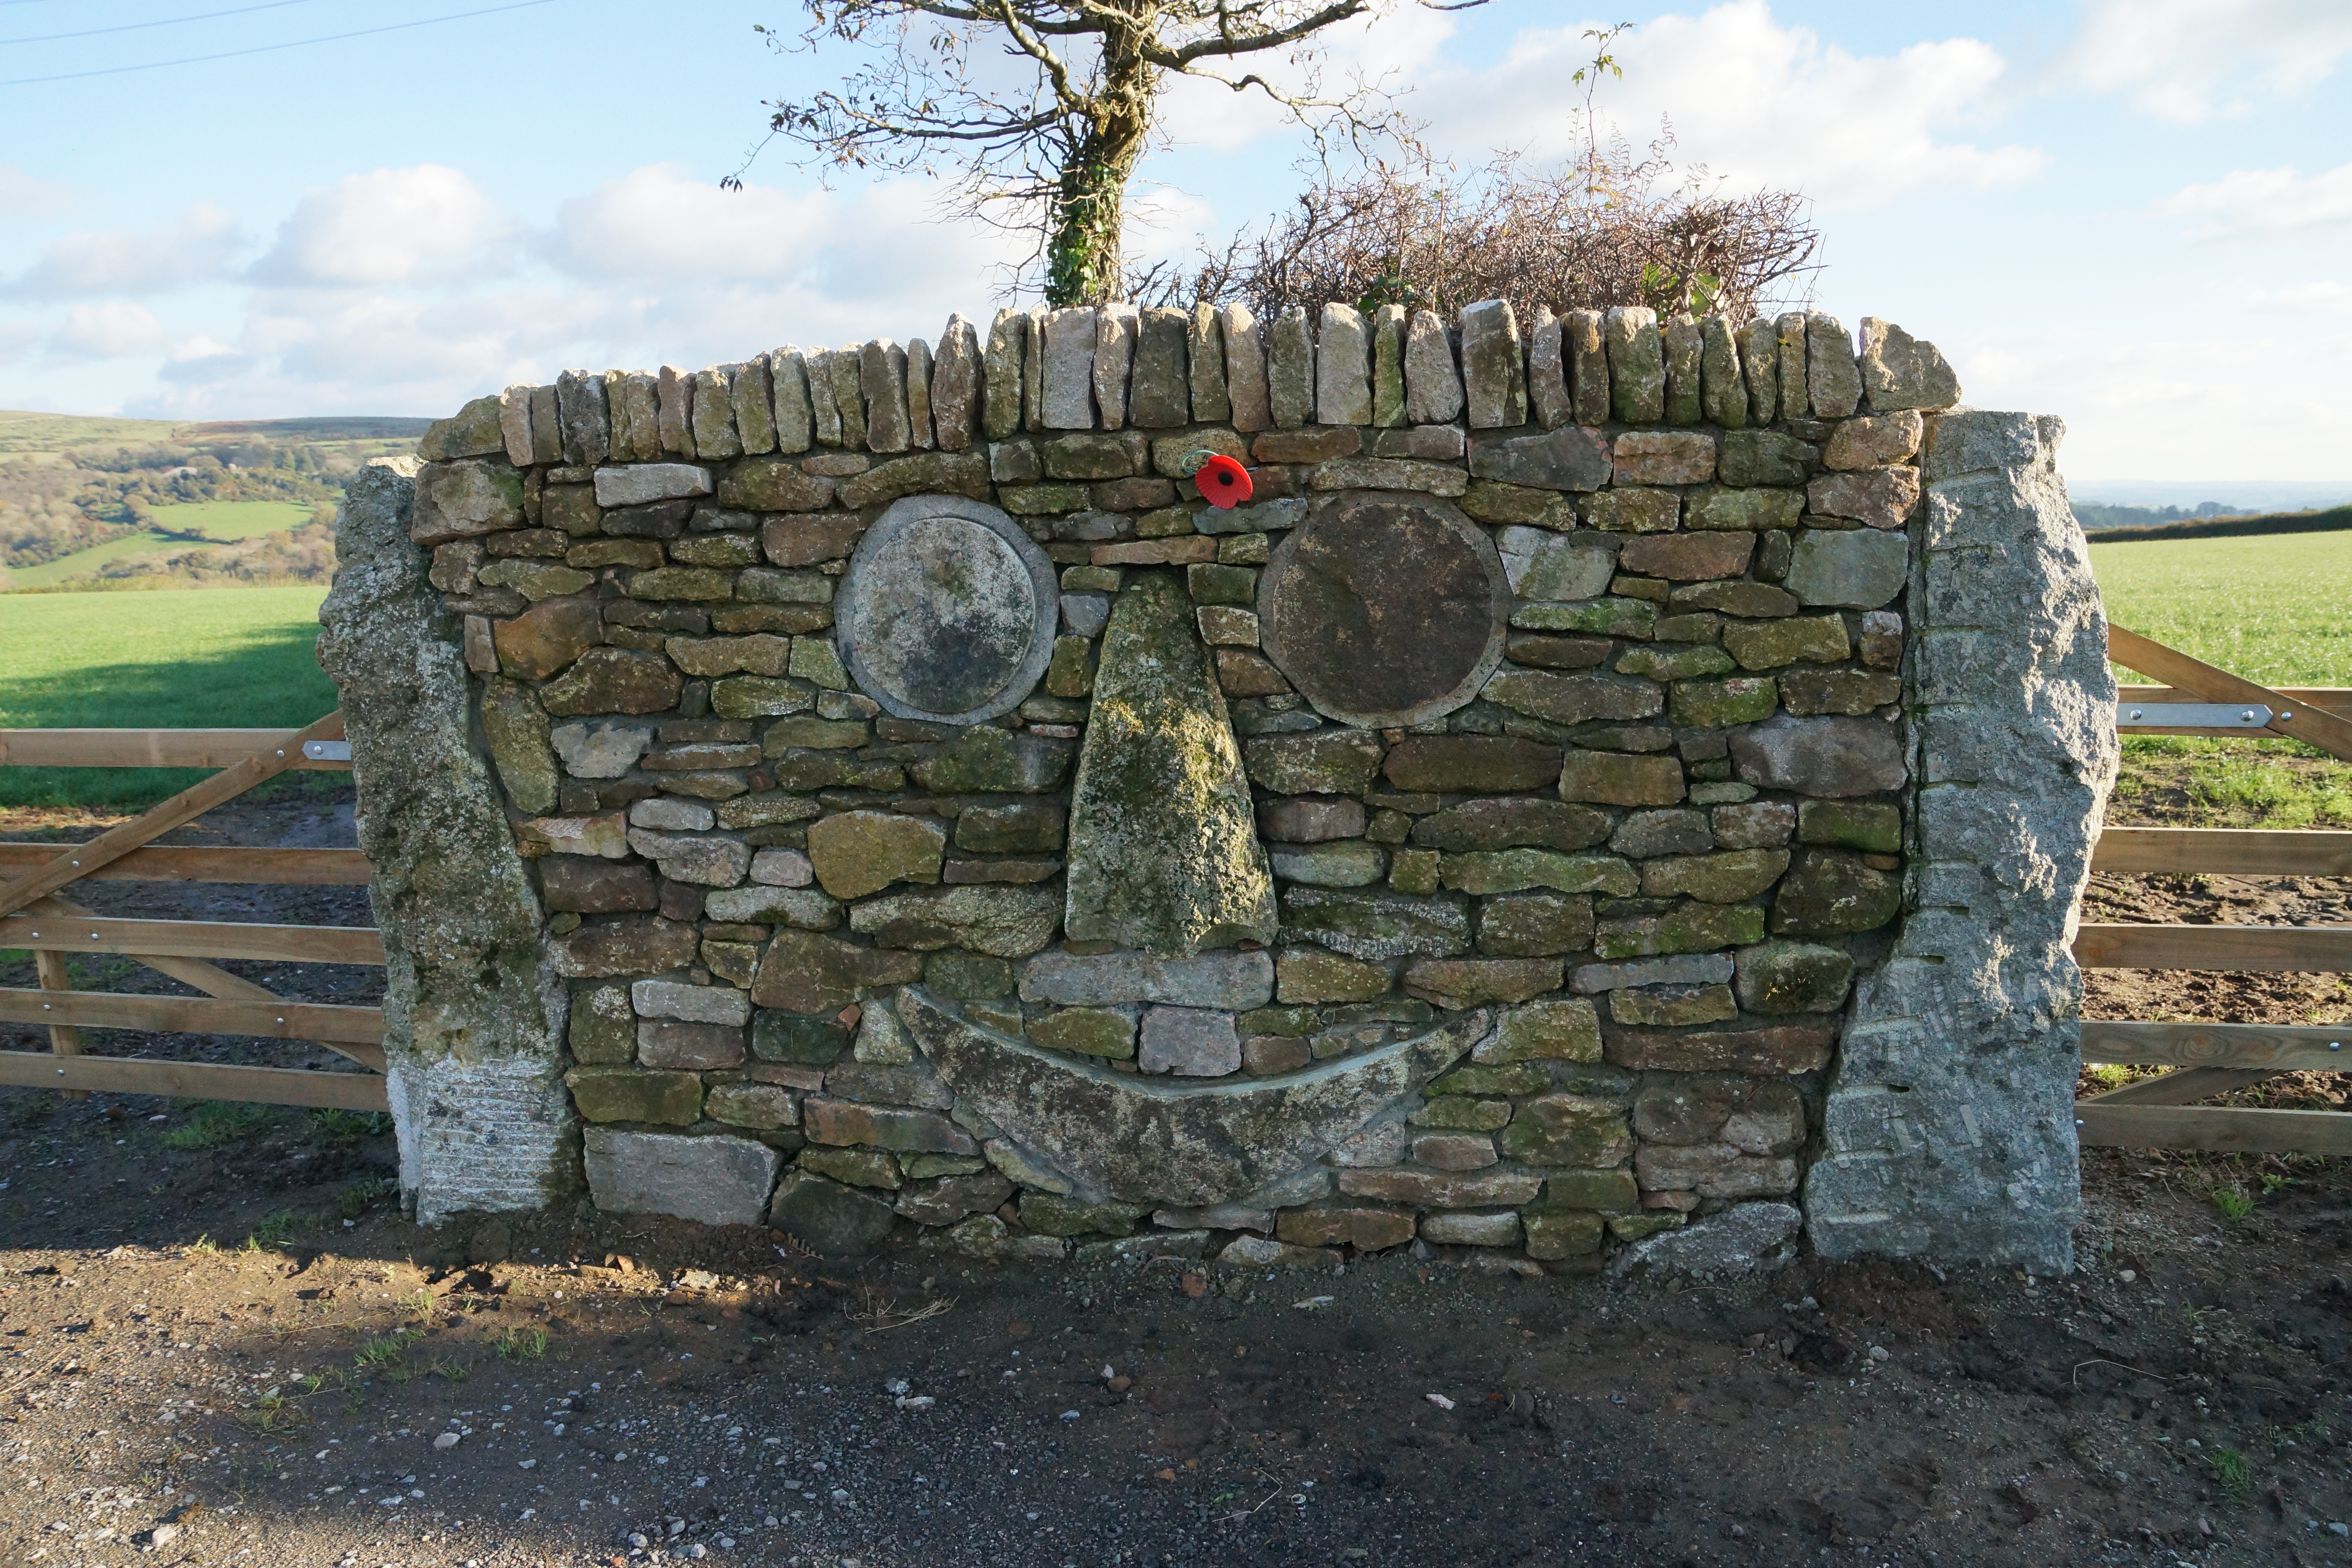
rock, countryside, wall, stone wall, fortification, terrain, memorial, ruins, monolith, archaeological site, megalith, ancient history, humorous stone wall, farmers wall